Deep ecology

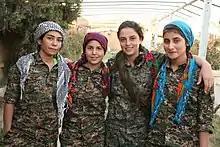
YPJ members in a greenhouse farm, for ecological cooperative farming in Rojava (AANES)

The phrase "Deep Ecology" first appeared in a 1973 article by the Norwegian philosopher Arne Næss. Næss referred to "biospherical egalitarianism-in principle", which he explained was "an intuitively clear and obvious value axiom. Its restriction to humans is ... anthropocentrism with detrimental effects upon the life quality of humans themselves... The attempt to ignore our dependence and to establish a master-slave role has contributed to the alienation of man from himself." Næss added that from a deep ecology point of view "the right of all forms [of life] to live is a universal right which cannot be quantified. No single species of living being has more of this particular right to live and unfold than any other species".